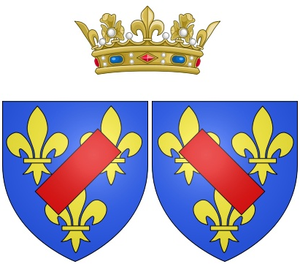
Marie Anne de Bourbon-Condé est la fille d'Henri-Jules de Bourbon-Condé et d'Anne de Bavière. En tant que membre de la Maison de Bourbon, elle est une princesse du sang. Elle est duchesse de Vendôme et d’Étampes et comtesse de Dreux par mariage.
Cet article présente la liste des comtesses de Dreux, de plein droit ou par mariage.